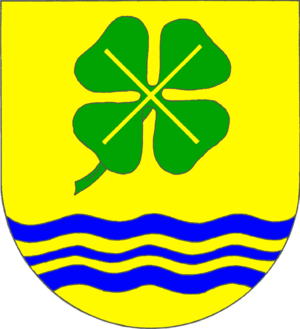
Brebel est une municipalité allemande située dans le land du Schleswig-Holstein et dans l'arrondissement de Schleswig-Flensbourg. En 2015, sa population est de 404 habitants.